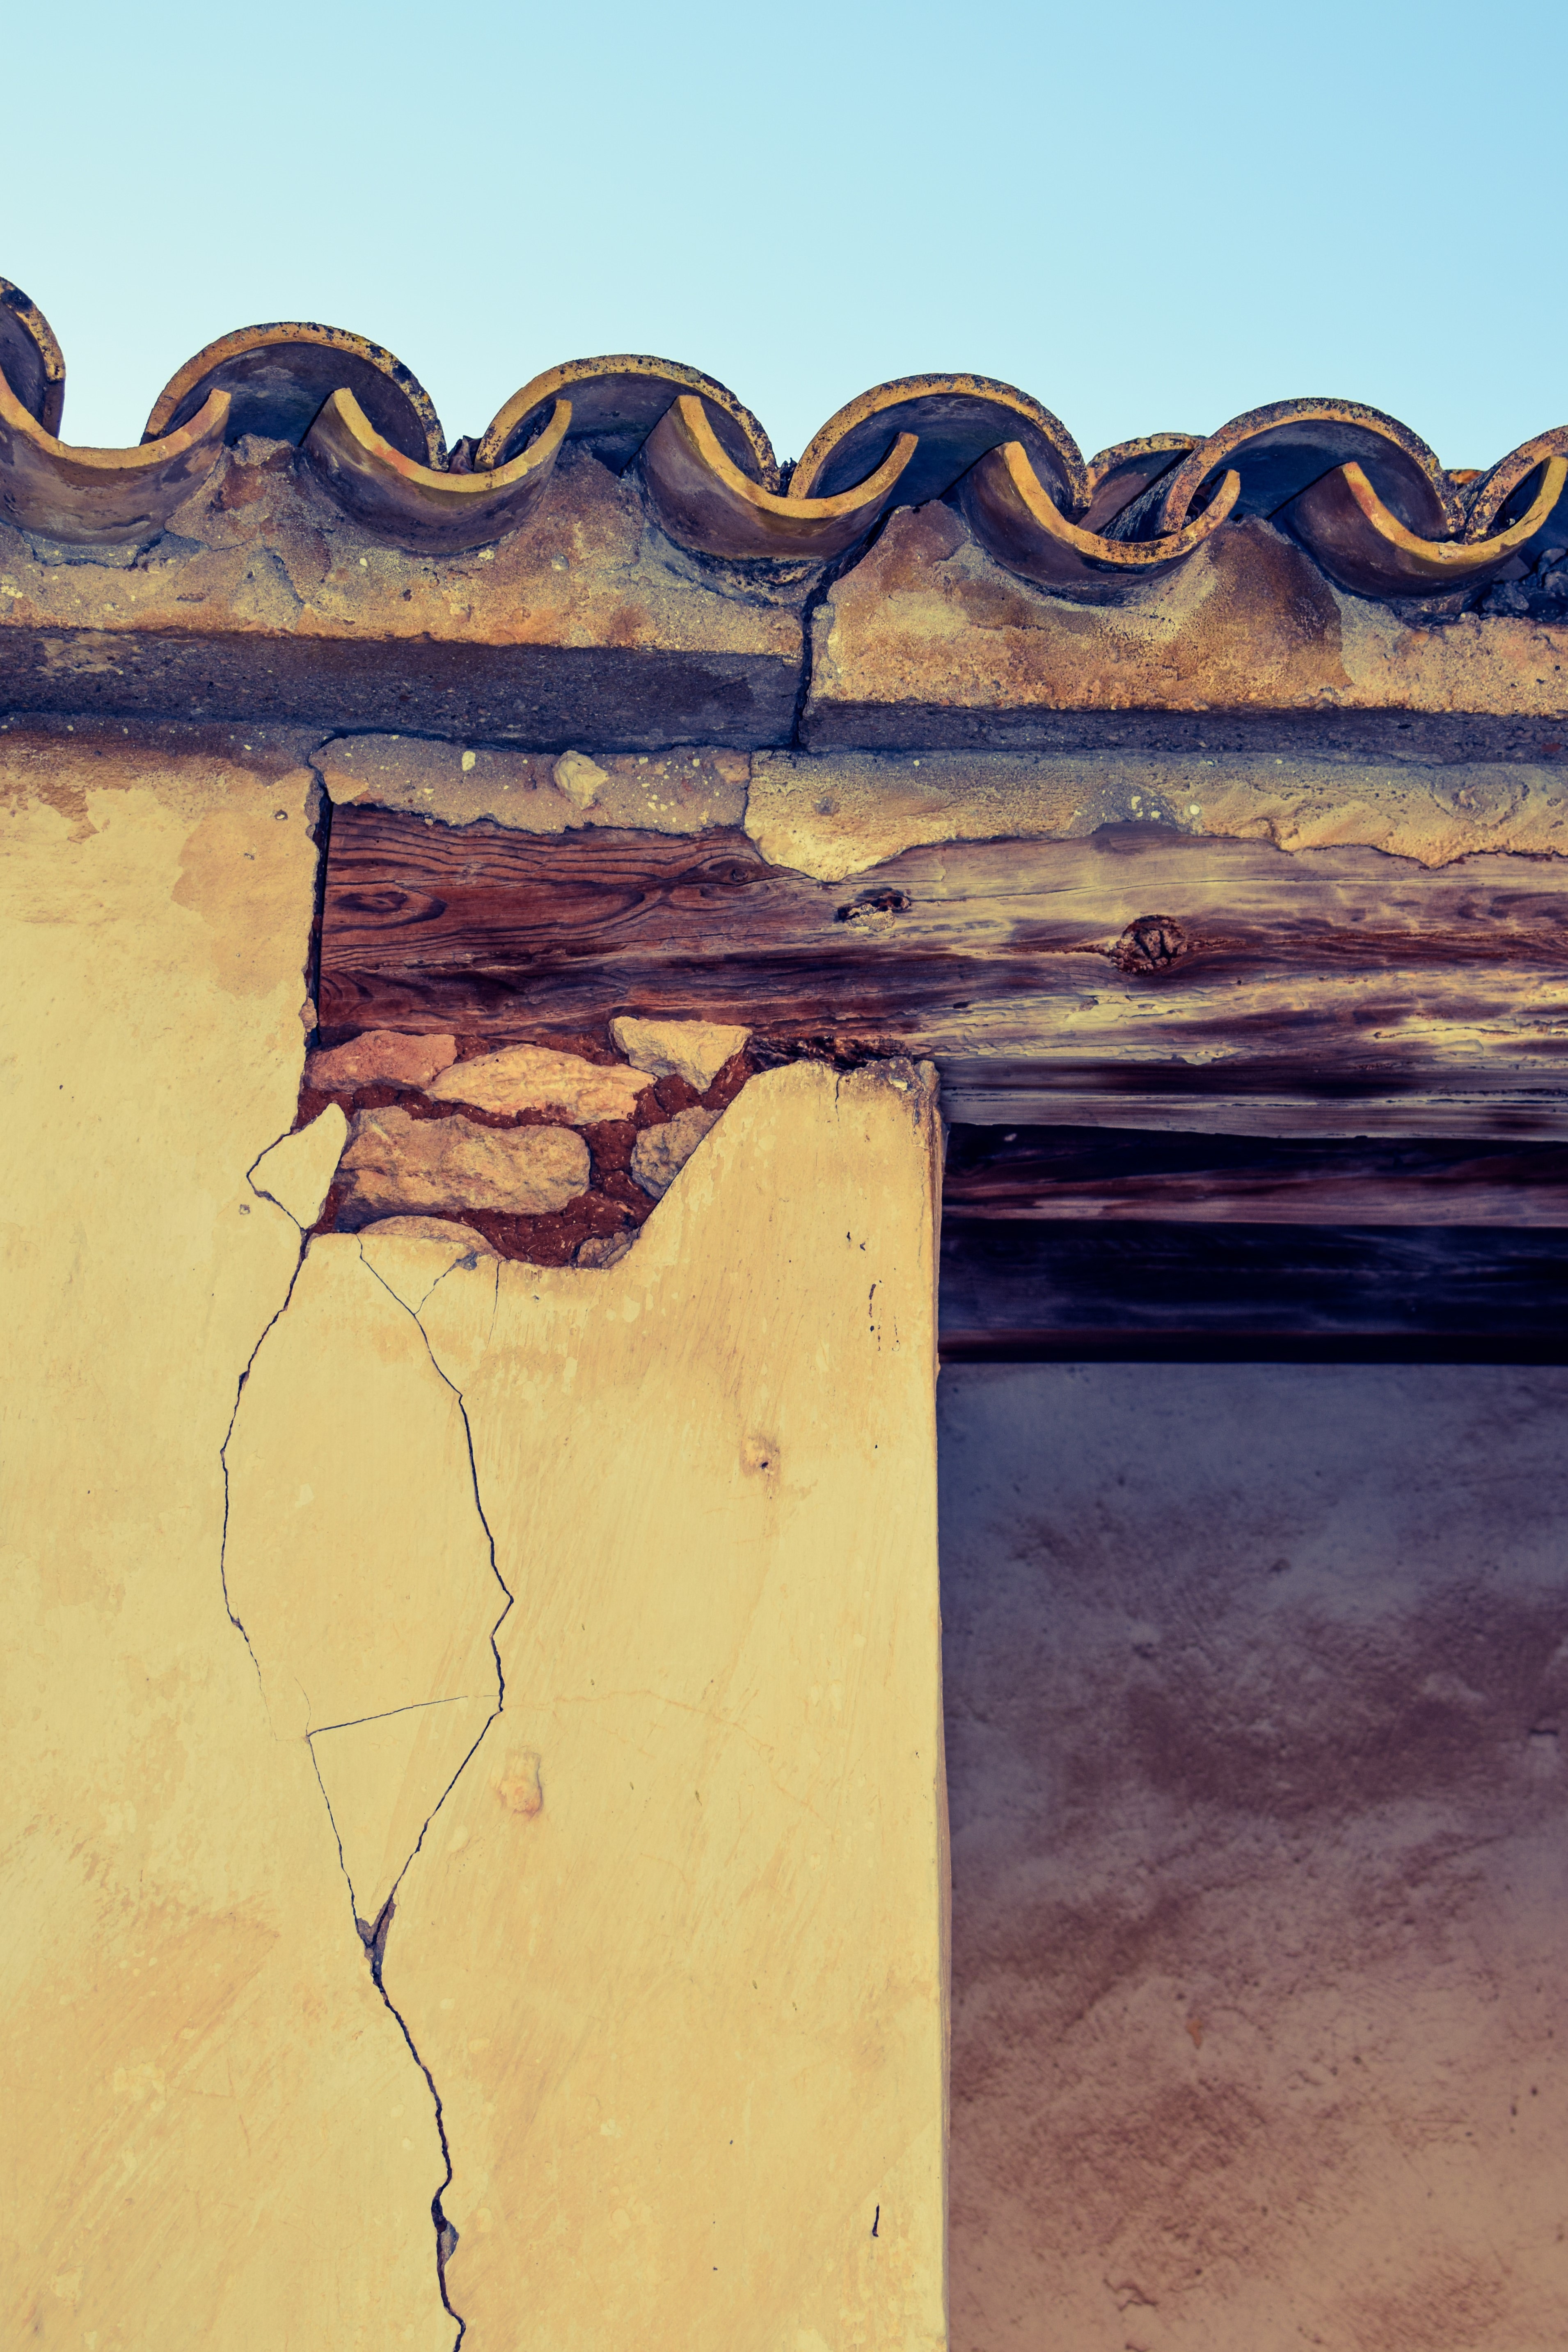
landscape, sand, rock, grungy, architecture, wood, house, desert, roof, old, wall, reflection, crack, abandoned, material, painting, weathered, art, worn, geology, damaged, aged